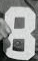
Number: 8